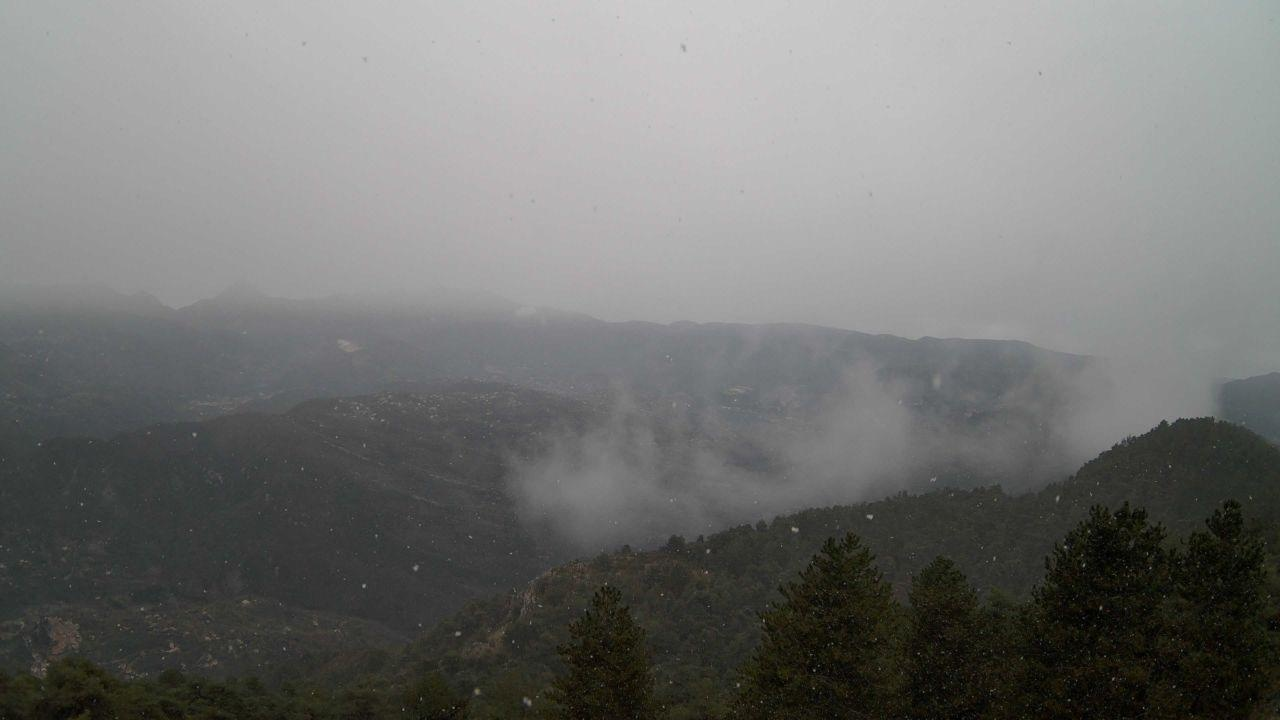
Fire: no
Smoke: no